Mei Lanfang

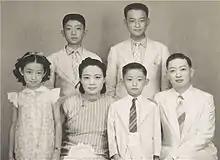
Mei Lanfang Family portrait in 1940s.

After 1949 he served as director of China Beijing Opera Theater, director of the Chinese Opera Research Institute, and vice-chairman of China Federation of Literary and Art Circles. Mei joined the Chinese Communist Party in 1959. Besides his autobiography, "Forty Years of Life on the Stage", several of his articles and essays have been published in "The Collected Works of Mei Lanfang". Recordings of his best-known performances have been published in "A Selection of Beijing Operas Performed by Mei Lanfang". In 2000, the story of his life was filmed in a documentary entitled "The Worlds of Mei Lanfang". Acclaimed director Chen Kaige directed "Forever Enthralled", a film biography of Mei's life, released in December 2008.